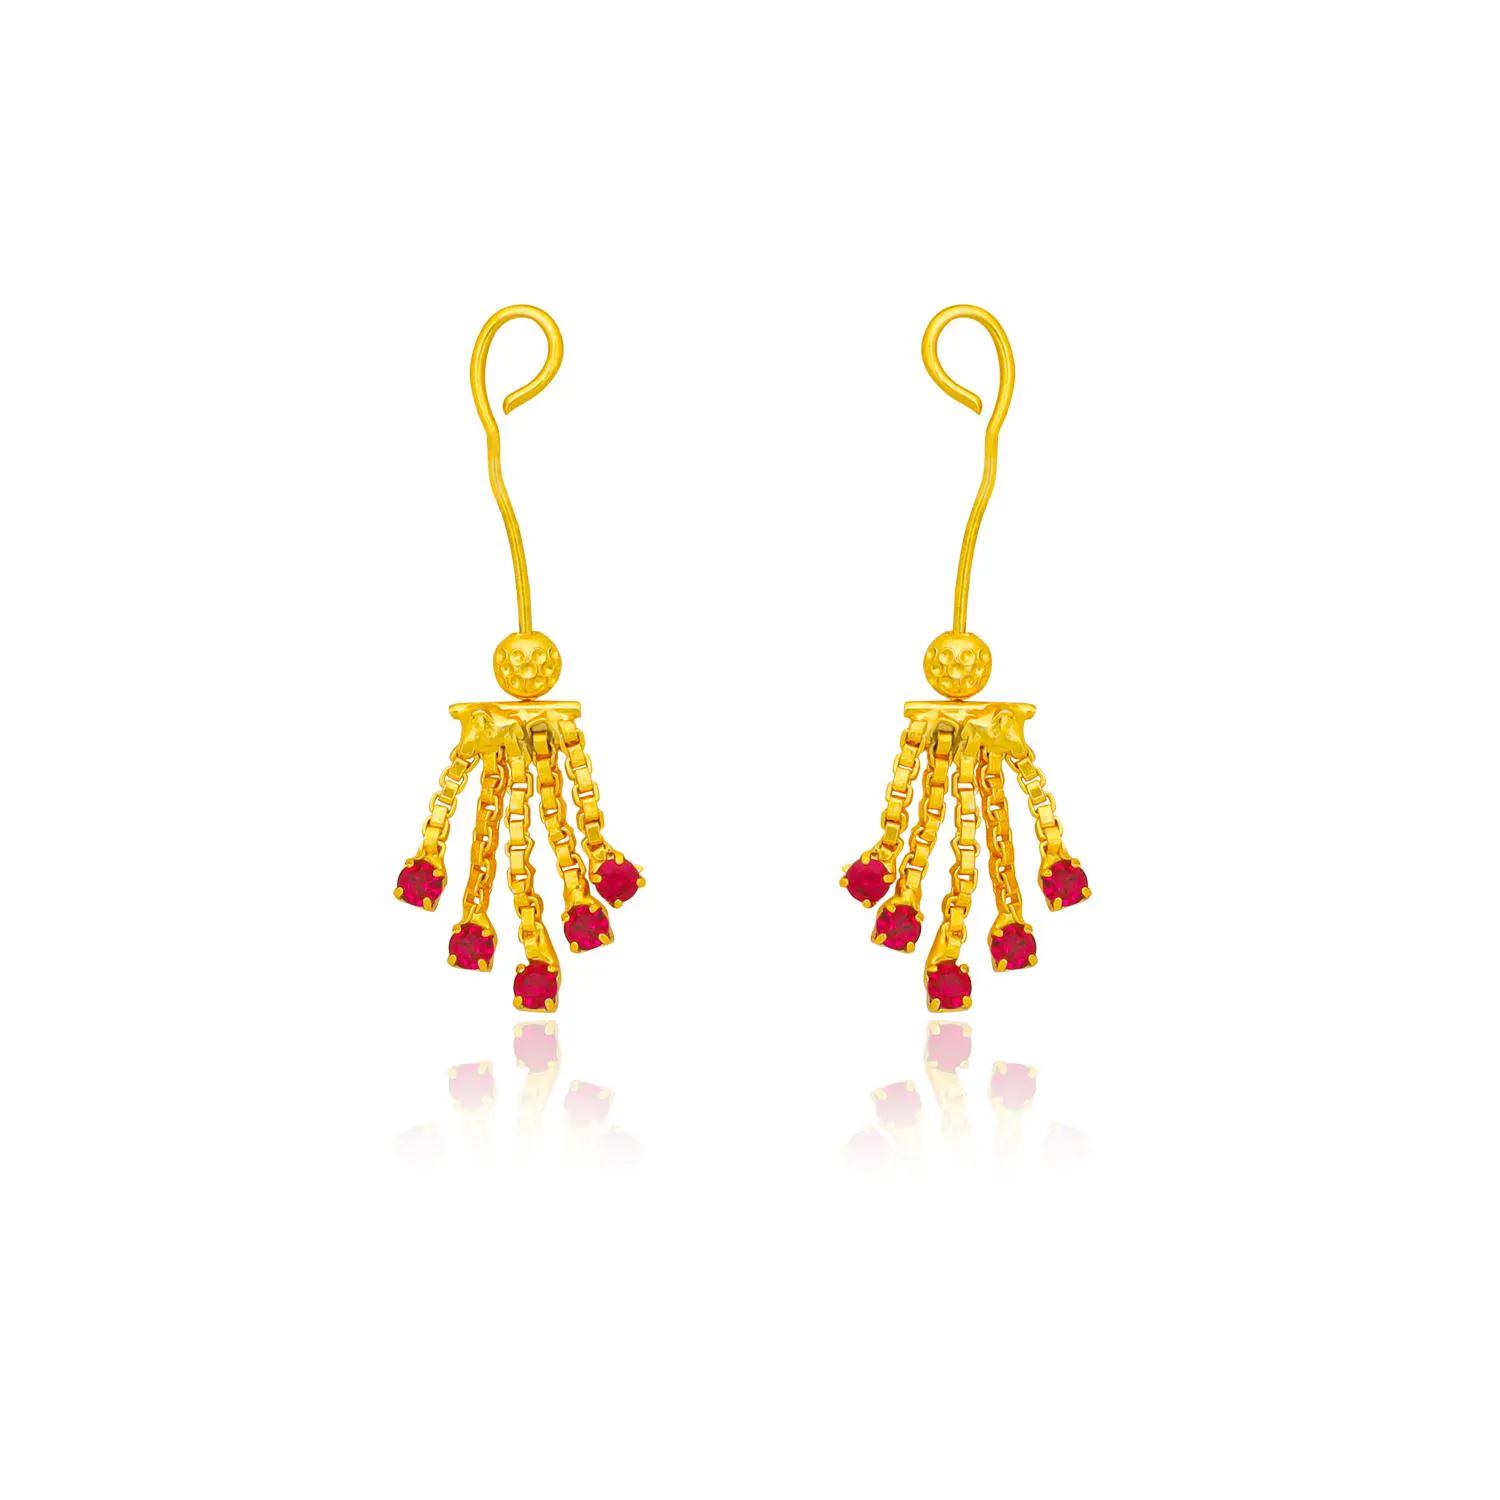
arch fashion Traditional Gold Platted Maharashtrian Bugadi Earrings Collection ERG2079
Type: Earrings
Brand: arch fashion
Price: Rs. 197
arch fashion New 1 grm Maharashtrian Style Bugadi Earrings. Thish Earrings you can Wear On Top of Ear And Add Charm In Your Beautiful Personality. Product is Made With Brass And 1grm micron Plated Wich Is non Allergic To your Beautiful Skin. arch fashion New 1 grm Maharashtrian Style Bugadi Earrings. Thish Earrings you can Wear On Top of Ear And Add Charm In Your Beautiful Personality. Product is Made With Brass And 1grm micron Plated Wich Is non Allergic To your Beautiful Skin.